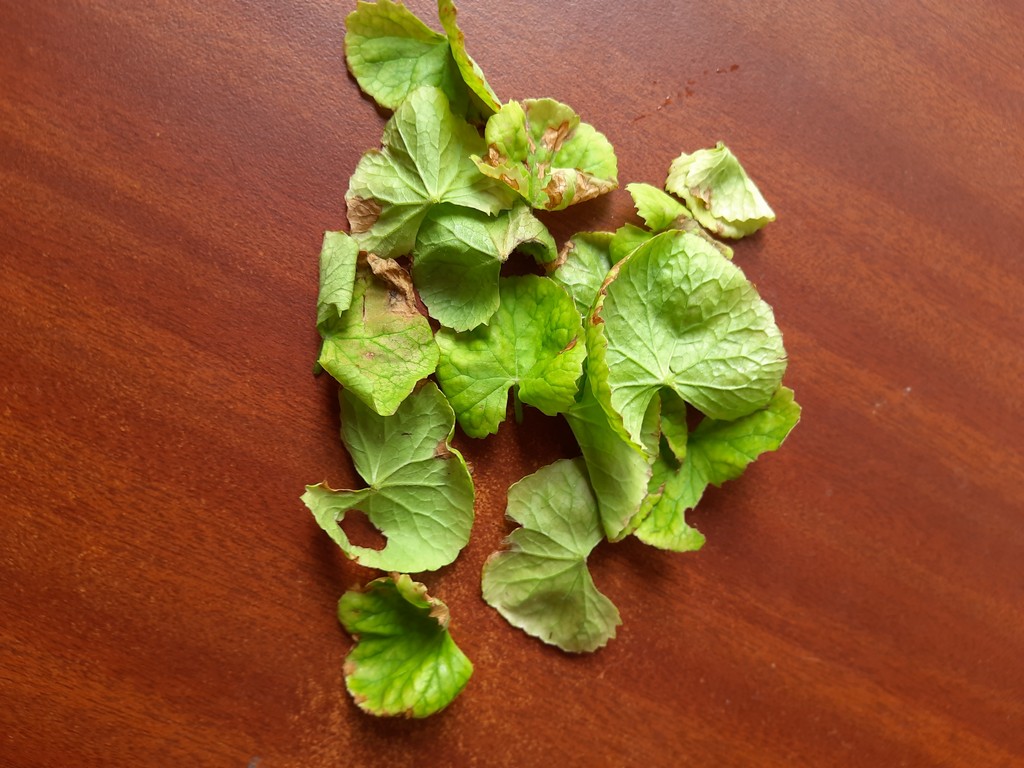
Label: Unhealthy